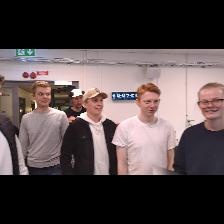
Label: Human